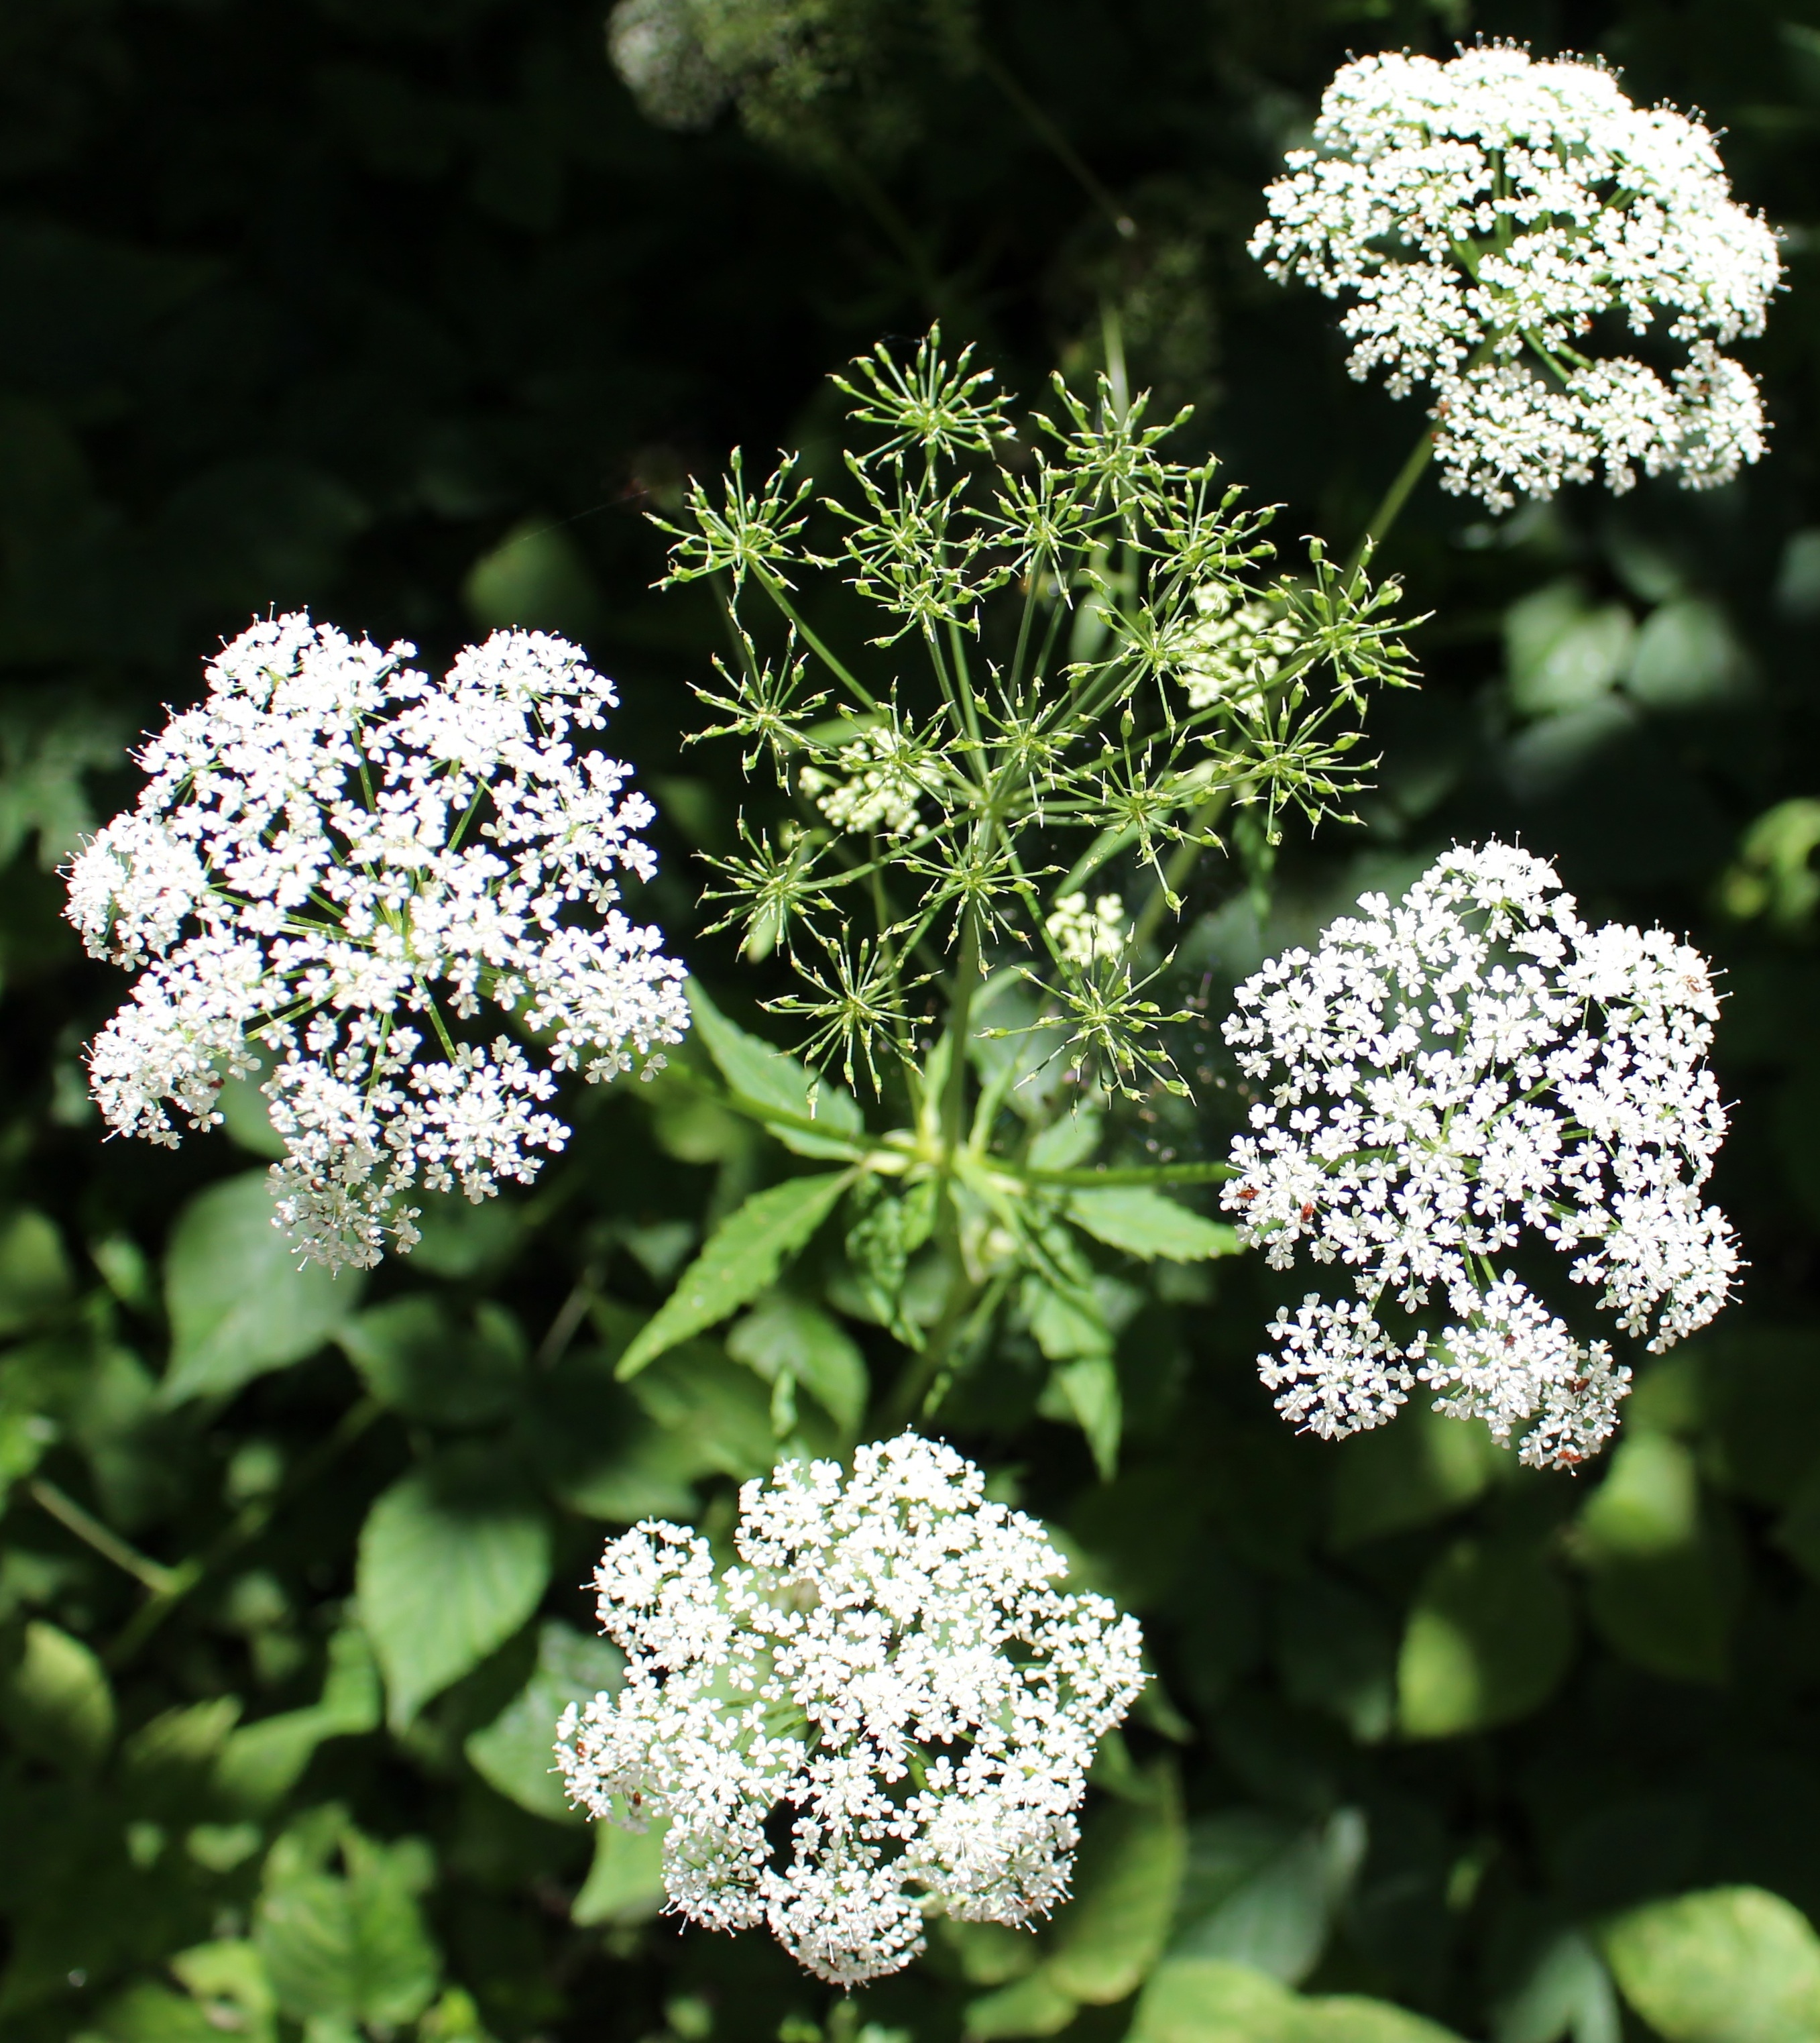
forest, plant, white, flower, herb, produce, botany, close, flora, forest floor, shrub, candytuft, yarrow, anthriscus, chervil, flowering plant, daisy family, doldengewaechs, anthriscus sylvestris, caraway, angelica, cow parsley, wild chervil, annual plant, land plant, apiales, parsley family, cicely, evergreen candytuft